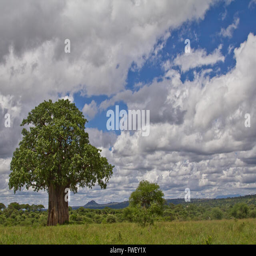
baobab tree on the savannah